Islam in Qatar

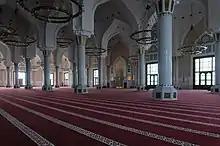
A typical indoor prayer hall in a Qatari mosque

The constitution states Islam is the state religion and sharia shall be "a main source" of legislation. According to the constitution, the Emir must be Muslim. The constitution guarantees to anyone the freedom to practice religious rites in accordance with "the maintenance of public order and morality." The law punishes "offending" Islam or any of its rites or beliefs or committing blasphemy against Islam, Christianity, or Judaism. Sunni and Shia Muslims and eight Christian denominations constitute the registered religious groups in the country. Unregistered religious groups are illegal, but authorities generally permitted them to practice their faith privately. Proselytizing for any faith other than Islam is prohibited.